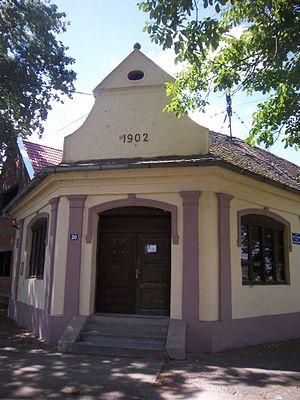
Ostrovo est un village situé dans le comitat de Vukovar-Syrmie, en Croatie. Le village est habité par des Serbes et comptait 578 habitants au recensement de 2001.